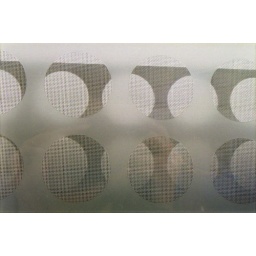
Tonal fun - I happened to be passing as the shadow of the building over the road encroached on the pattern.